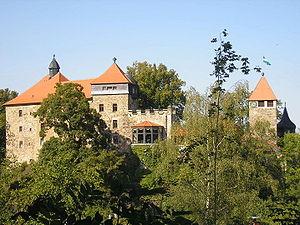
Elgersburg est une municipalité allemande du land de Thuringe, dans l'arrondissement d'Ilm, au centre de l'Allemagne. En 2015, sa population est de 1 228 habitants.